Dromedary

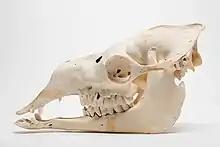
A dromedary skull

The dromedary has 22 milk teeth, which are eventually replaced by 34 permanent teeth. The dental formula for permanent dentition is , and for milk dentition. In the juvenile, the lower first molars develop by 12 to 15 months and the permanent lower incisors appear at 4.5 to 6.5 years of age. All teeth are in use by 8 years. The lenses of the eyes contain crystallin, which constitutes 8 to 13% of the protein present there.